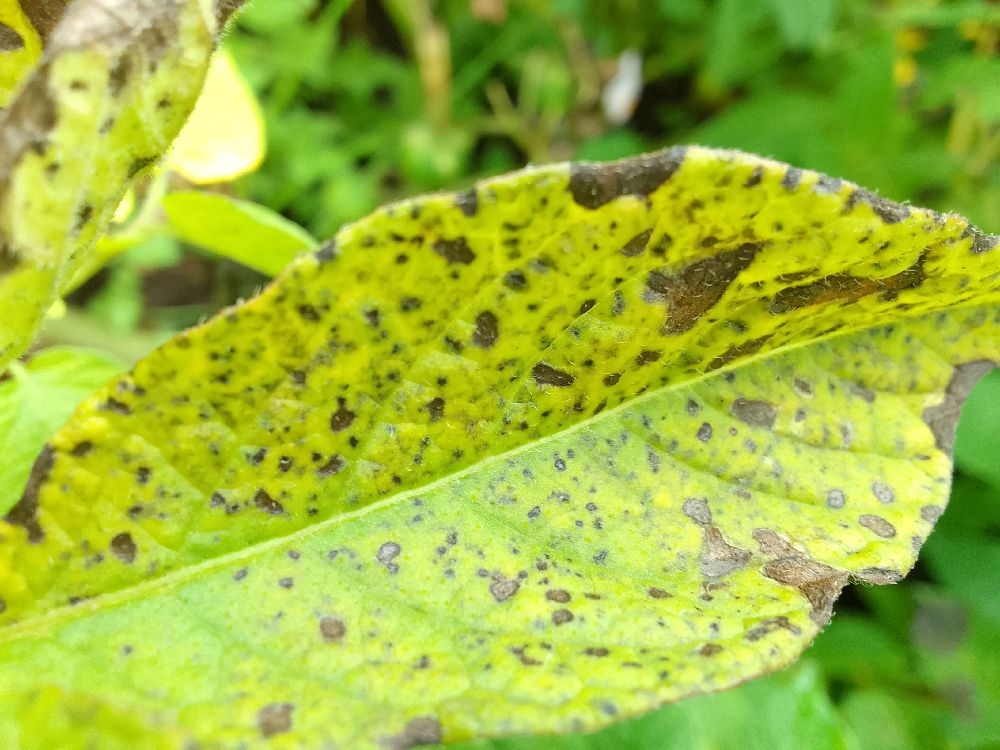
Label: Early blight